Alkaline earth metal

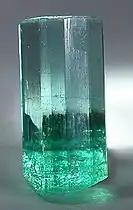
Emerald, colored green with trace amounts of chromium, is a variety of the mineral beryl which is beryllium aluminum silicate.

Most beryllium is extracted from beryllium hydroxide. One production method is sintering, done by mixing beryl, sodium fluorosilicate, and soda at high temperatures to form sodium fluoroberyllate, aluminum oxide, and silicon dioxide. A solution of sodium fluoroberyllate and sodium hydroxide in water is then used to form beryllium hydroxide by precipitation. Alternatively, in the melt method, powdered beryl is heated to high temperature, cooled with water, then heated again slightly in sulfuric acid, eventually yielding beryllium hydroxide. The beryllium hydroxide from either method then produces beryllium fluoride and beryllium chloride through a somewhat long process. Electrolysis or heating of these compounds can then produce beryllium.